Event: Nepal Earthquake
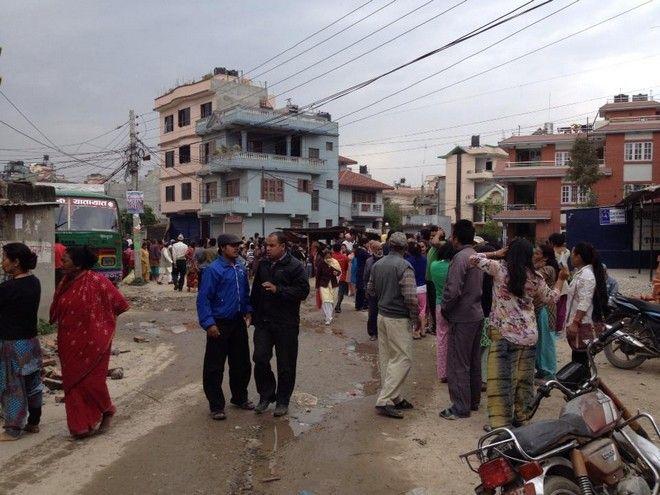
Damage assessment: no_damage